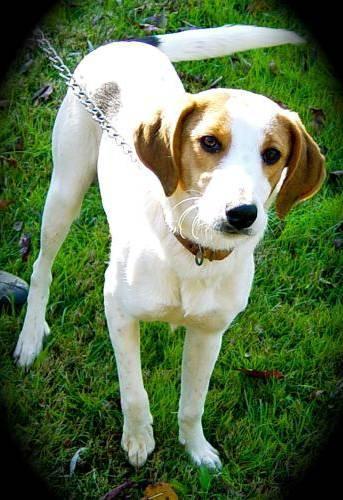
dog